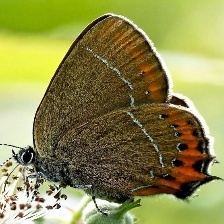
Species: BLACK HAIRSTREAK
Butterfly family (ImageNet category): lycaenid_butterfly